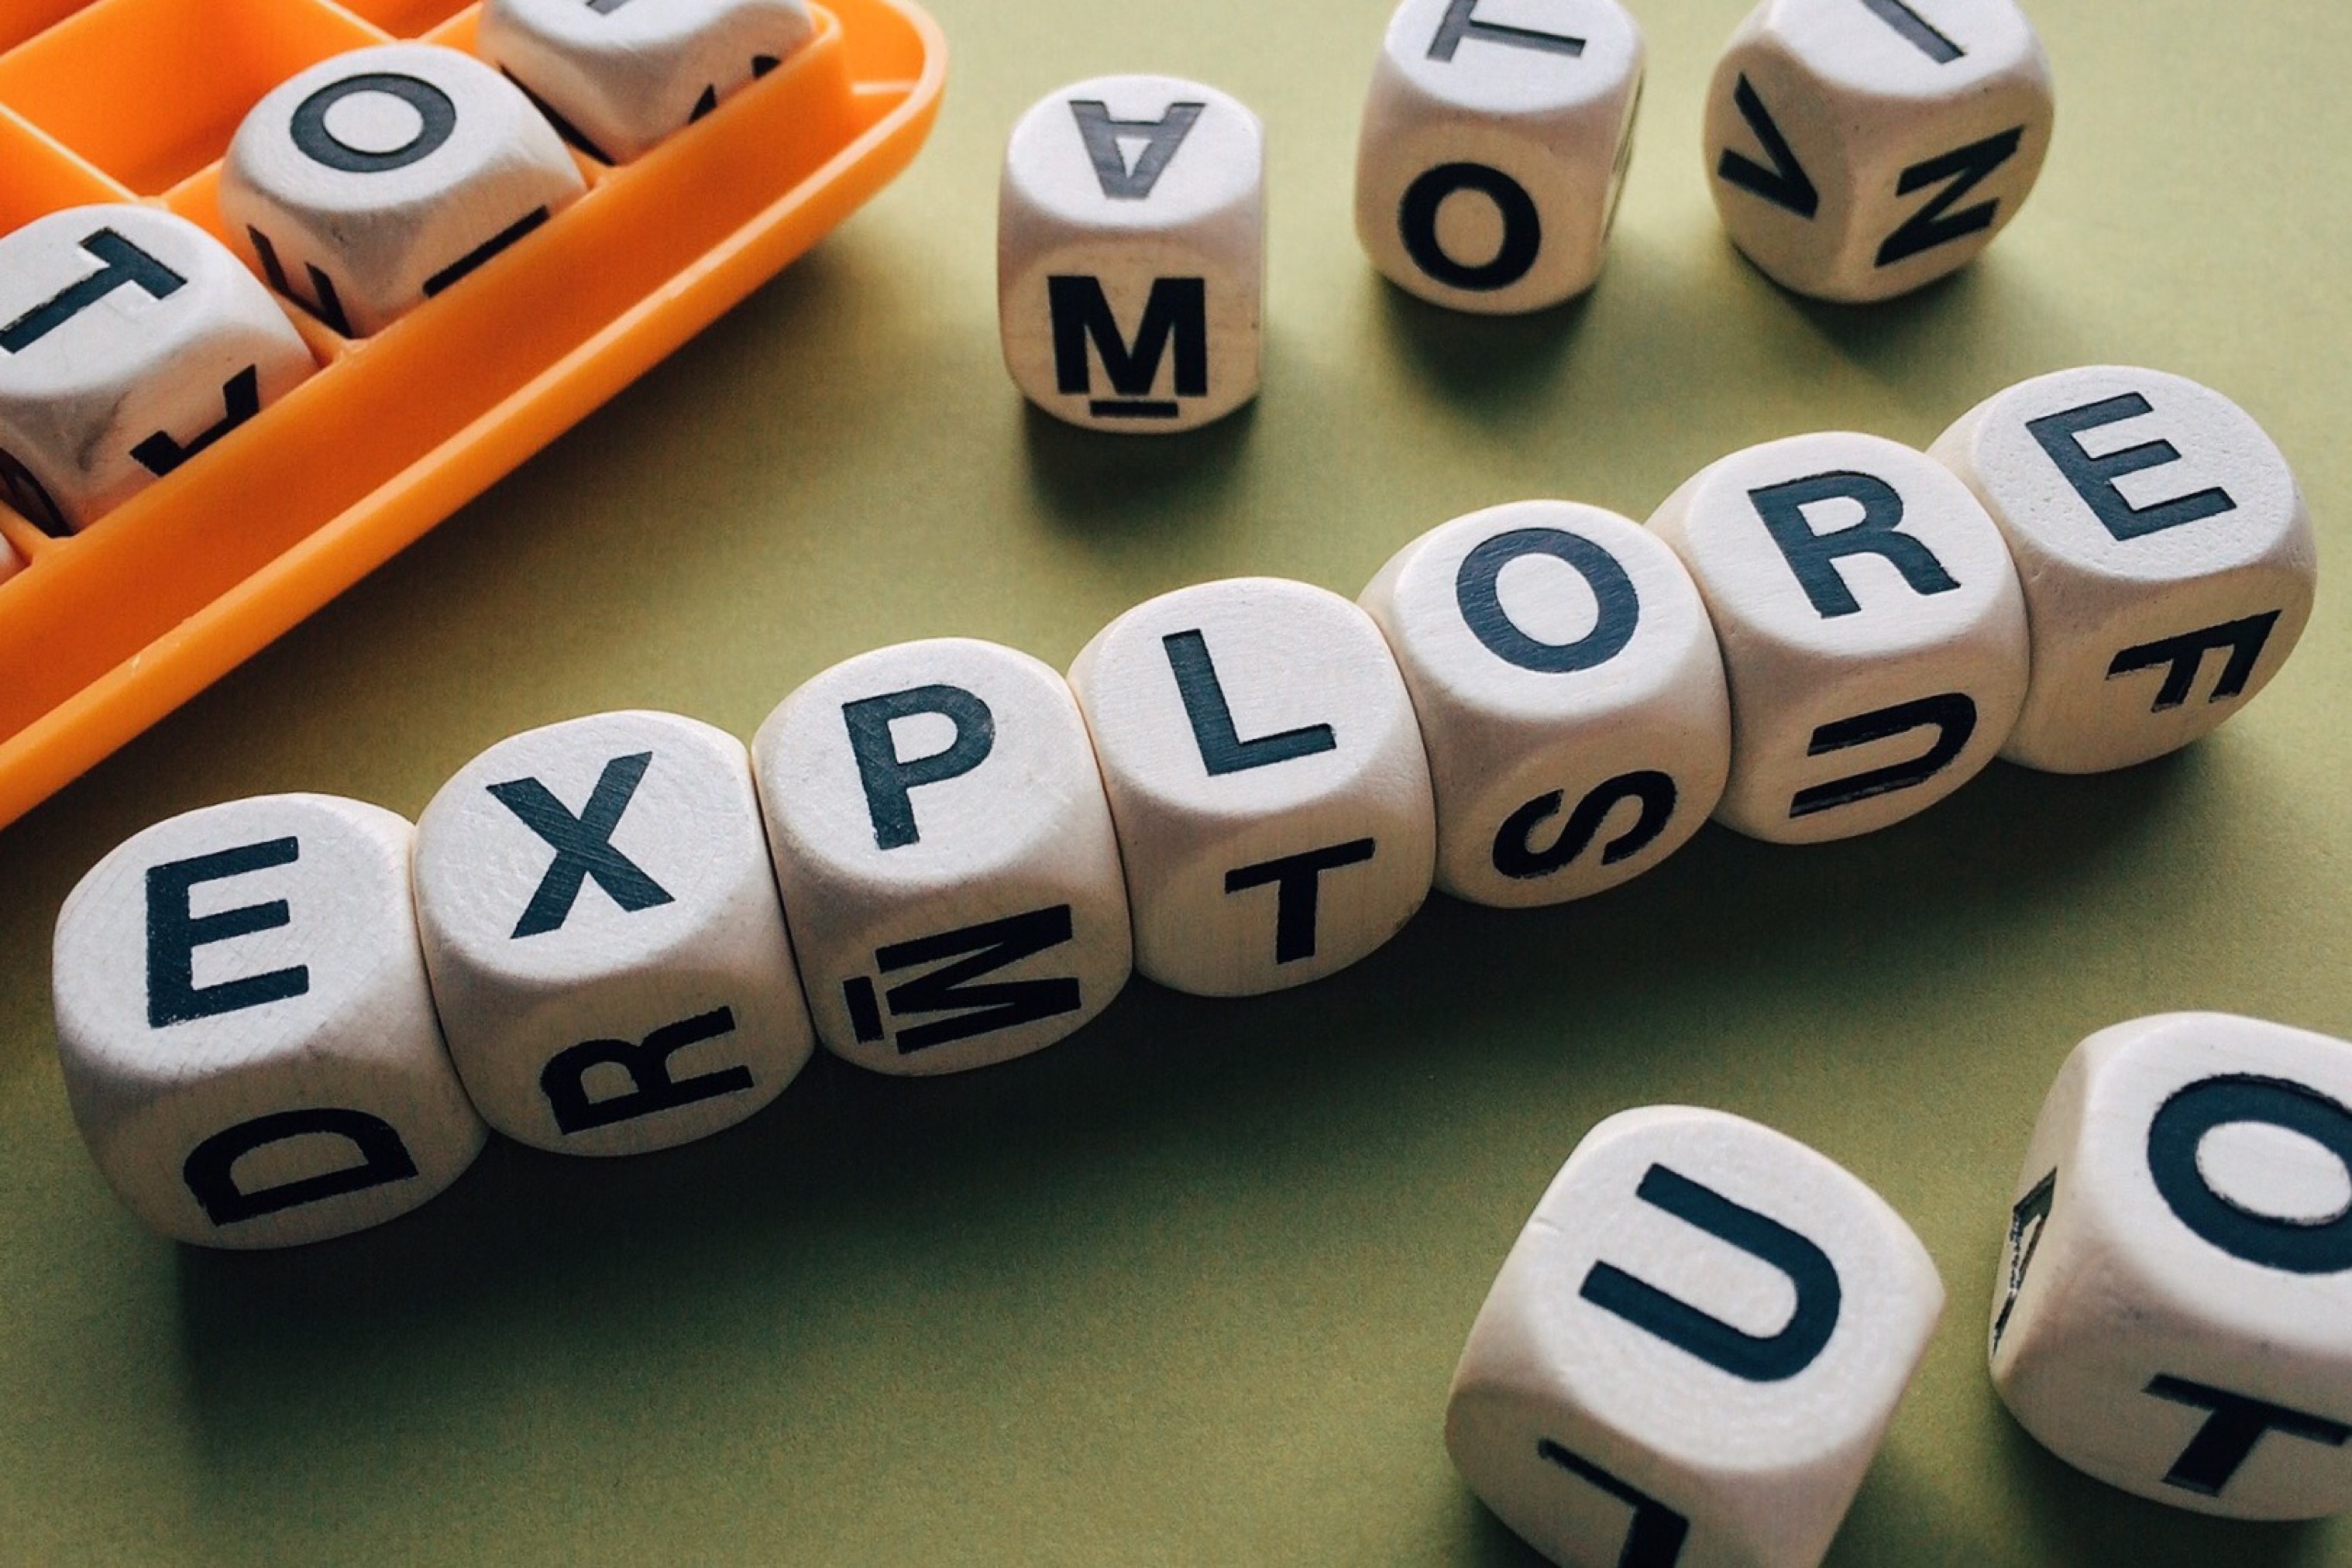
word, game, number, explore, toy, board game, font, sports, ball, letters, games, dice game, indoor games and sports, tabletop game, boggle